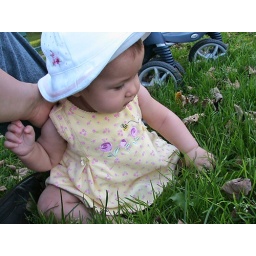
Isabella sitting with Mommy in the grass at Forest River Park in Salem, Mass.